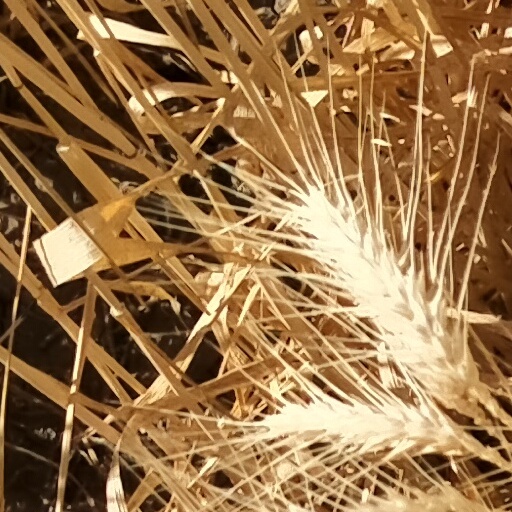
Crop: wheat